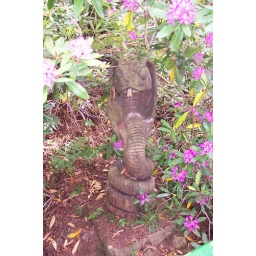
Part of the Secret Forest. A wooden sculpture of a cobra. One of many wooden animals dotted around the Secret Forest.